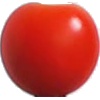
Label: Tomato Cherry Red 1